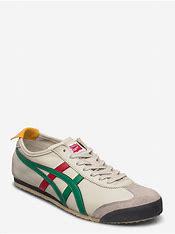
Brand: Onitsuka
Model: Tiger Onitsuka Tiger Mexico 66